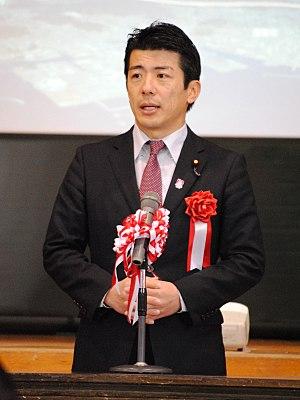
Cette liste des députés de la 48ᵉ législature de la Chambre des représentants du Japon indique les « représentants » ou « député » élus à la Chambre des représentants du Japon à la suite des élections législatives japonaises de 2017.